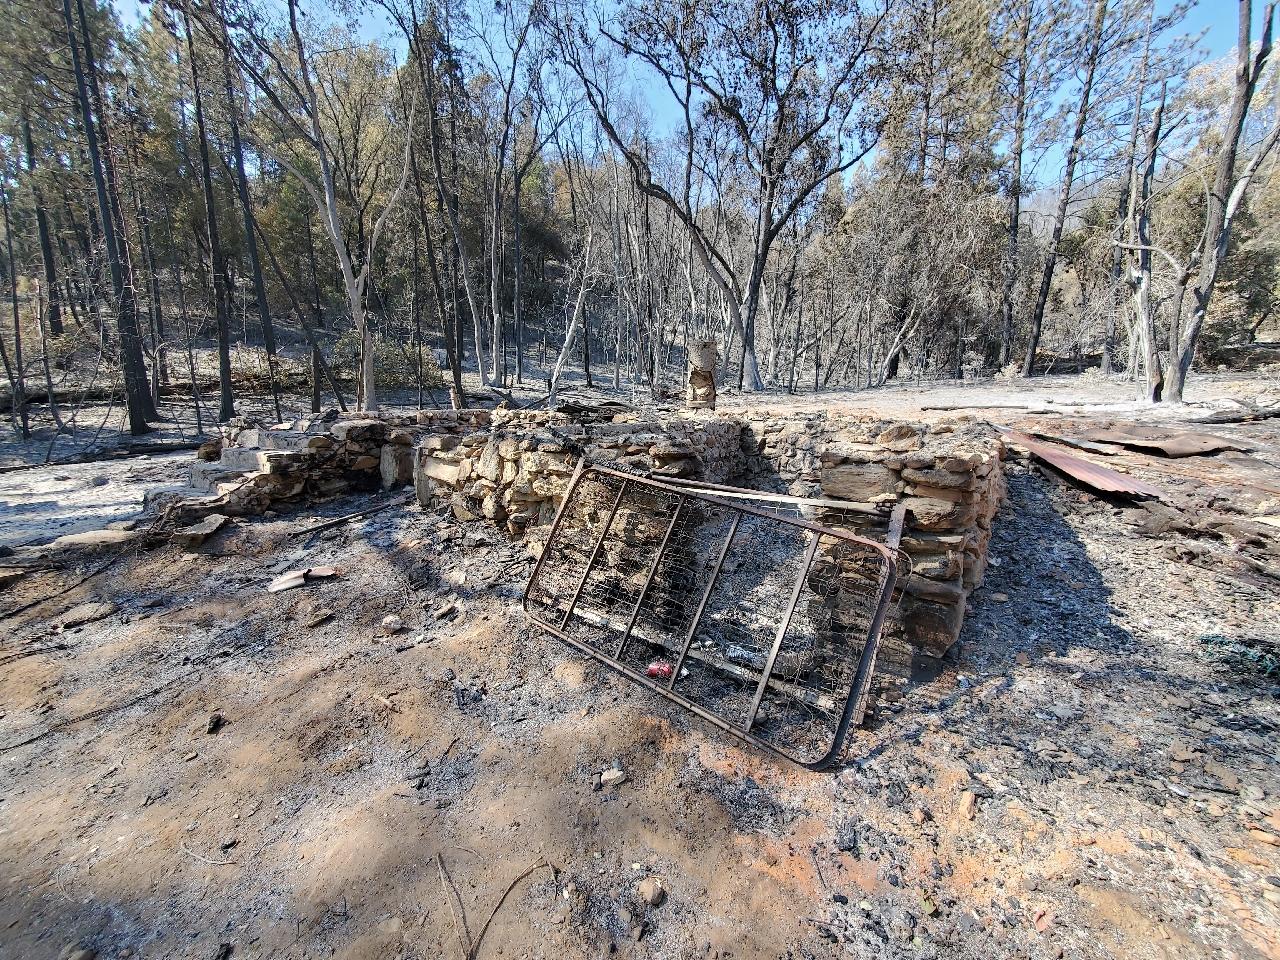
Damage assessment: destroyed